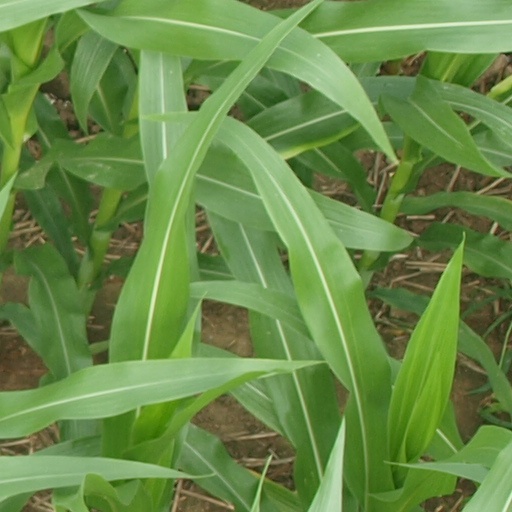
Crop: maize; corn